(231937) 2001 FO32

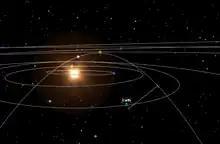
Orbit diagram illustrating 's close approach to Earth in 2021

Having a long observation arc nearly 20 years, the orbit of is well-defined with a condition code of 0. Although it is classified as a potentially hazardous asteroid due to its large size combined with its small minimum orbit intersection distance (MOID) of from Earth's orbital path, the asteroid will not make any close approaches within over the next 200 years. The asteroid's orbit is only potentially hazardous on a time scale of thousands of years.